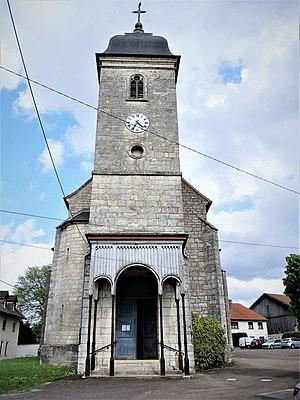
Porche et clocher de l'église Saint-Valère de Nancray. Doubs